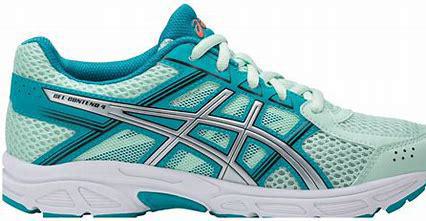
Brand: Asics
Model: Gel Contend 4